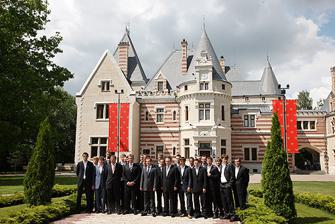
Building: Meyendorff Castle
Country: Russia
Year built: 1885
Official country residence of the Russian President The Russian national football team with Dmitry Medvedev at Barvikha Castle, 2008. Meyendorff Castle or Meindorf Castle (Мeйендорф or Мeйндорф) is a Châteauesque architectural extravaganza constructed at the turn of the 20th century to Pyotr Boytsov 's designs as a private residence of the Swedish - Baltic German Meyendorf family [ ru ] , (a cadet line of the Baltic German noble house of Uexküll ). Located between Barvikha and Odintsovo along Podushkinskoye Highway ( Russian : Подушкинское шоссе ) A106 in Odintsovsky District , Moscow Oblast west of Moscow , the castle was constructed between 1874 and 1885. History The Meindorf family established their estate including the castle Barvikha or the castle of Baroness Meyendorf ( Russian : Усадьба Мейендорф ) here in 1904 prior to the Russian Revolution of 1917. In 1908, under the Russian ambassador to Denmark, Baron Karl Karlovich Buksgevden [ ru ] , Baron F. M. Meyendorf became a diplomat with rank as a Russia state advisor (equivalent to a colonel) and became the first secretary of the Russian diplomatic mission to Denmark which was a very esteemed honor because Tsar Nicholas II 's mother, the Tsarina Maria Fyodorovna , was born a Danish Princess Dagmar of Denmark . After the outbreak of the Great War the owners of the castle left Russia for abroad. After the October Revolution the castle was occupied by Vladimir Lenin and other Bolshevik leaders. In 1935, the grounds were declared a high-profile, exclusive sanatorium . Mikhail Bulgakov , Sergey Korolyov and Yuri Gagarin were among those who vacationed at Barvikha. There is also a World War II cemetery marked by Yevgeny Vuchetich 's miniature copy of his Mamayev Monument . During Vladimir Putin 's visit to the castles of the Loire valley in 2002, Jacques Chirac commented that Russia had nothing to compare with these French castles. Putin directed his staff to find a castle near Moscow and restore it. At only 20 minutes from Moscow, his staff transferred ownership of Bavikha to the Office of the President of the Russian Federation [ ru ] as the residence of the President and remodeled the 1,300 square metres (14,000 sq ft) manor to the grandest in Russia when it opened for use in November 2008. The Barvikha castle or Meyendorf Manor [ ru ] is officially called State Residence Barvikha ( Russian : «Госрезиденция „Барвиха“» ) since November 2008 but others ( RIA Novosti and Echo Moscow ) refer to it as Meyendorf Manor or Meyendorf Castle . In the 21st century, Barvikha Castle has been designated a country residence of the President of Russia . It was there that the Meyendorff Declaration of 2008 was signed by the leaders of Armenia and Azerbaijan in a bid to end the Nagorno-Karabakh conflict . While Gorky-9 ( Russian : Горки-9 ) was undergoing renovations, Dmitry Medvedev , as president of Russia, resided primarily at Barvikha until the Gorky-9 renovations were completed upon which Medvedev primarily resided at Gorky-9 which is 15 kilometres (9.3 mi) from Moscow. See also Massandra Palace Millerhof Notes